Rhode Island

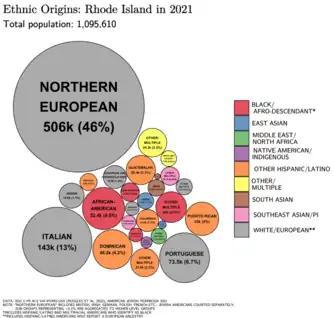
Ethnic origins in Rhode Island

The state capitol building is made of white Georgian marble. On top is the world's fourth largest self-supported marble dome. It houses the Rhode Island Charter granted by King Charles II in 1663, the Brown University charter, and other state treasures.